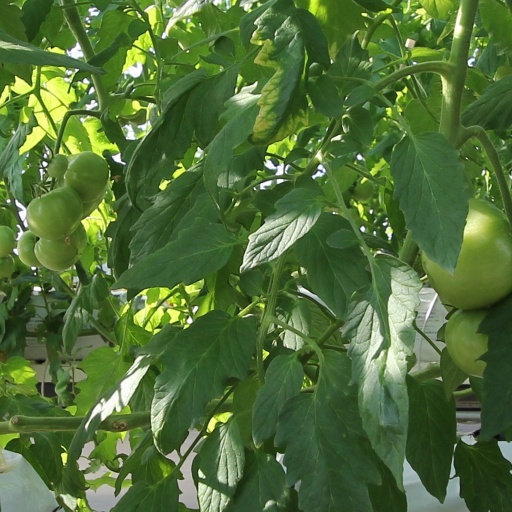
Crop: tomato